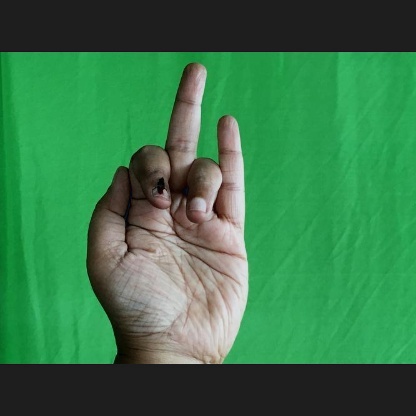
Mudra: Shukatundam